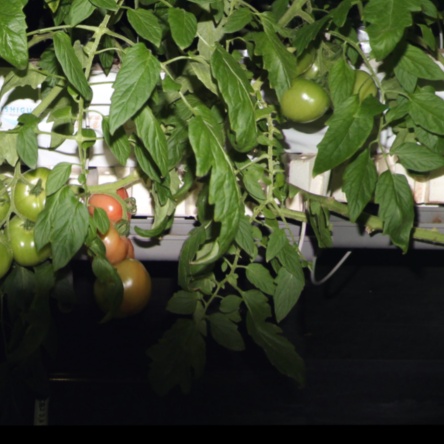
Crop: tomato